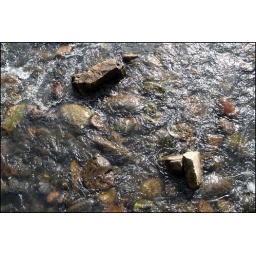
Freshwater running towards the ocean at Harris Beach State Park in Oregon.